John Hicks (pianist)

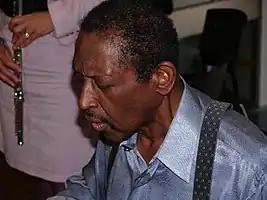
Hicks in 2006

John Josephus Hicks Jr. (December 21, 1941 – May 10, 2006) was an American jazz pianist, composer, and arranger. He was leader of more than 30 recordings and played as a sideman on more than 300.